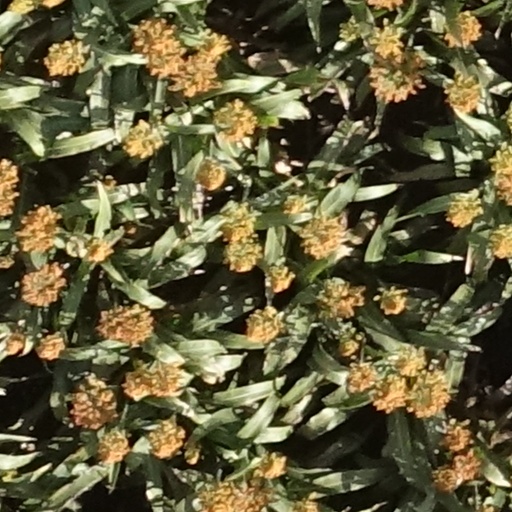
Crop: sorghum